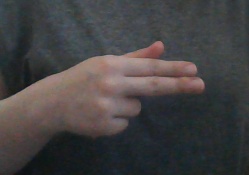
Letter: ghain